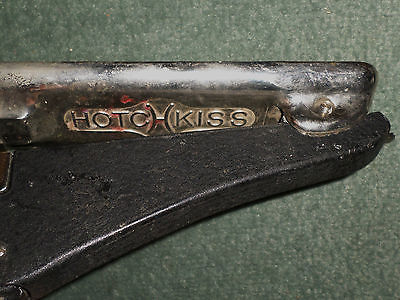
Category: stapler